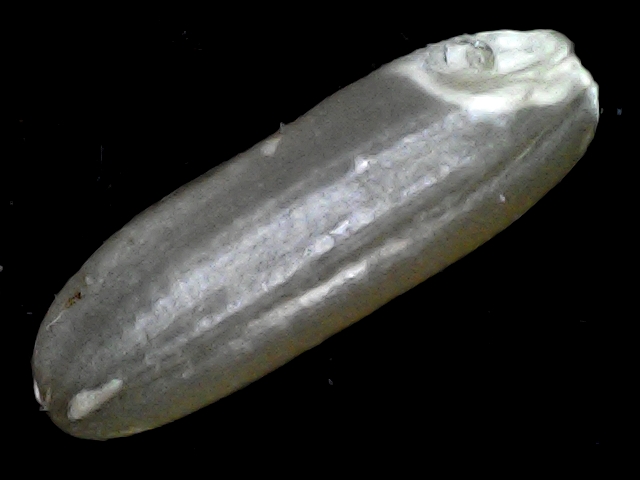
Rice variety: BR23